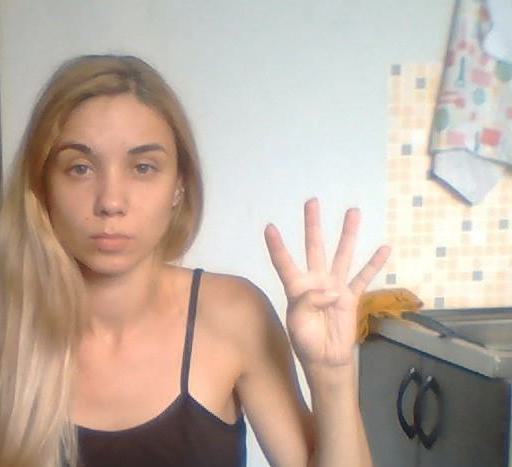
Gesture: four